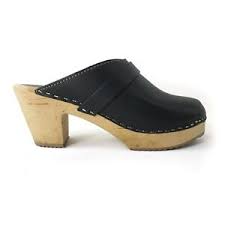
Label: Clog